Answer in natural language. Is red color square shape arm chair (marked B) to the right of Doorway (marked C)? Choose between the following options: yes or no
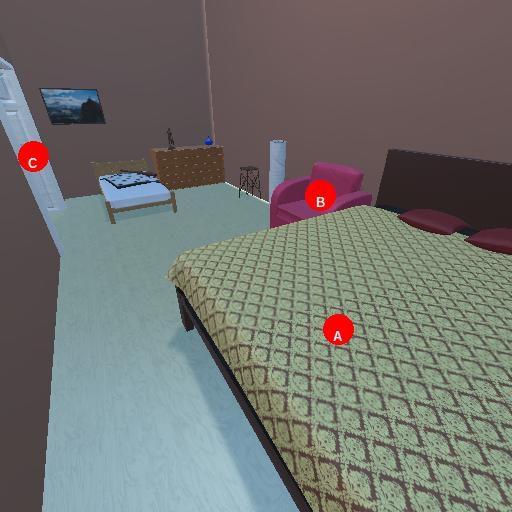
<answer>yes</answer>